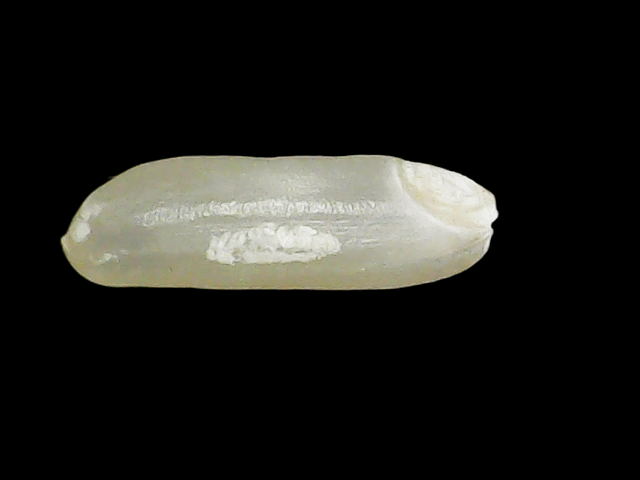
Rice variety: Binadhan7